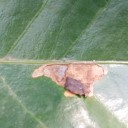
Label: Miner